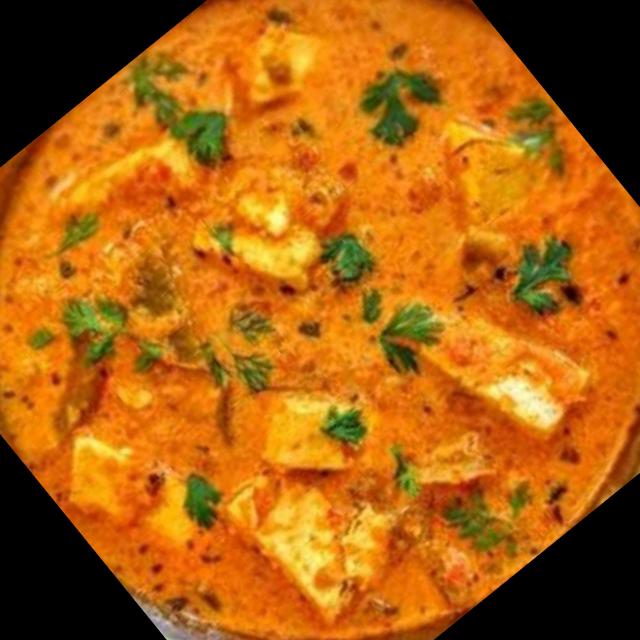
Dish: shahi_paneer